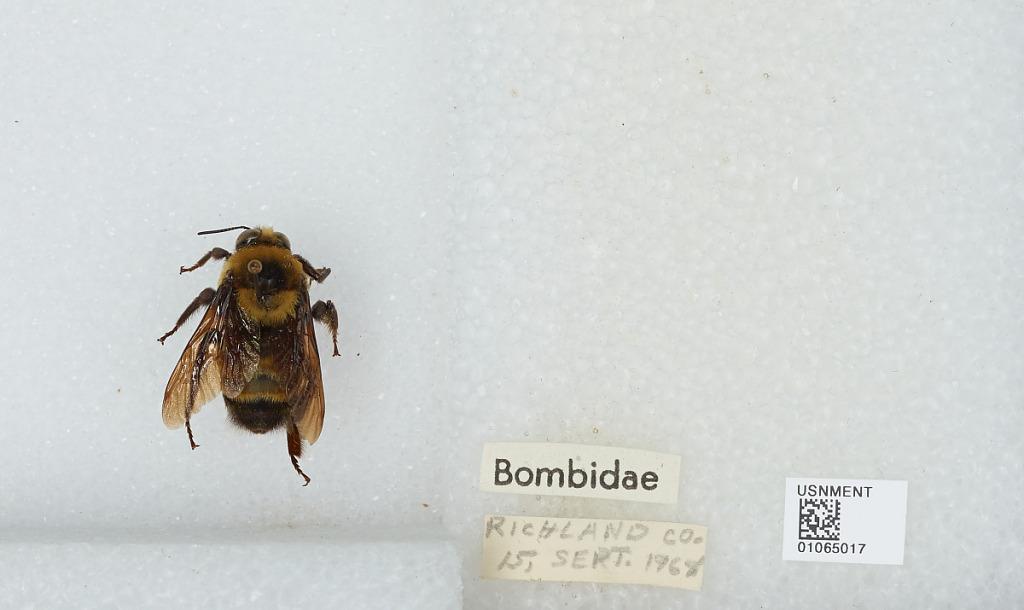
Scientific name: Bombus sp.
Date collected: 1968-9-15
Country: United States
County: Richland